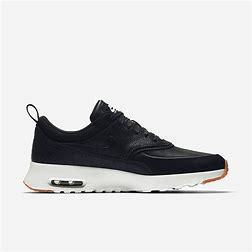
Brand: Nike
Model: Air Max Thea